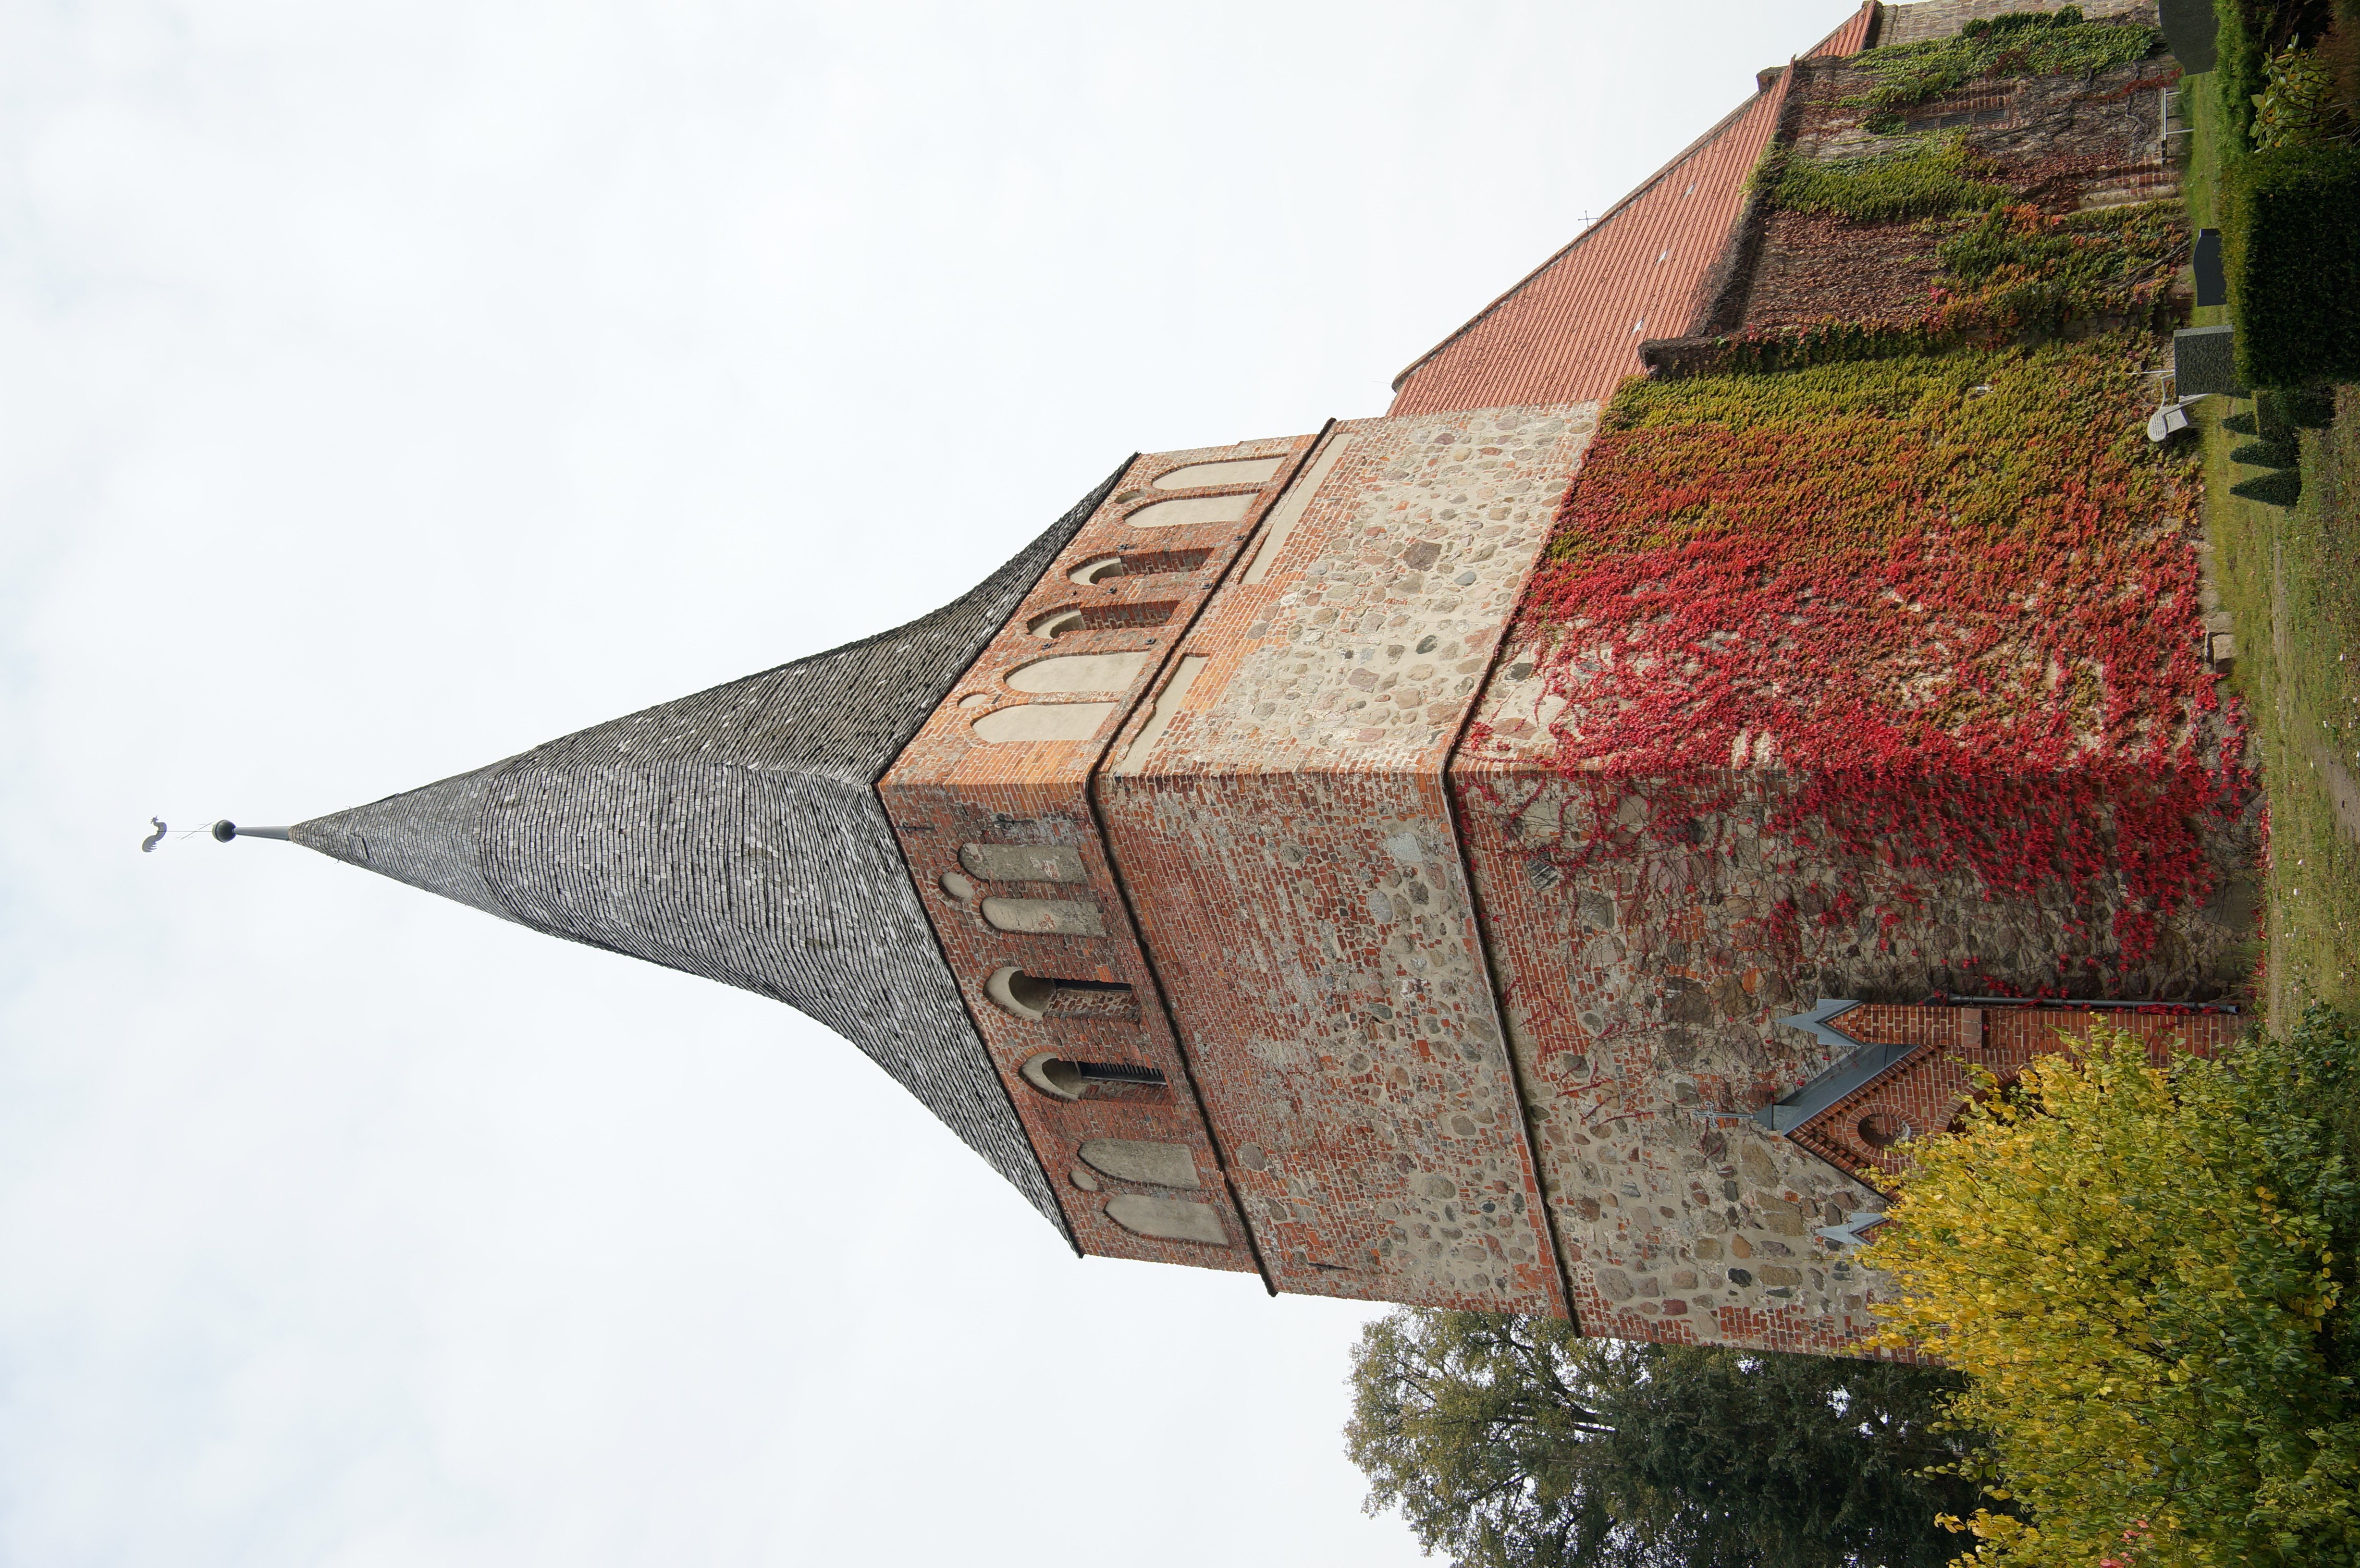
building, tower, landmark, church, cathedral, chapel, place of worship, bell tower, 2016, spire, steeple, germany, deutschland, samyang, sony, nex, nex6, 21mm, kittendorf, mecklenburgvorpommern, lenstagged, samyang21mm114umccse, samyang21mm, steffenzahn